Broadmeadow Locomotive Depot

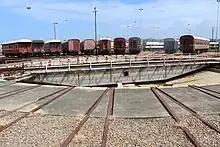
No. 1 Turntable with some of the preserved heritage rolling stock currently stored

Further improved facilities for diesel locos were in July 1972 with the upgrading of the sanding facilities with 2 capacity sanding sheds being constructed. These 2 sheds were constructed on the arrival roads to No. 2 Roundhouse, and had 4 bins with each bin having a capacity of .